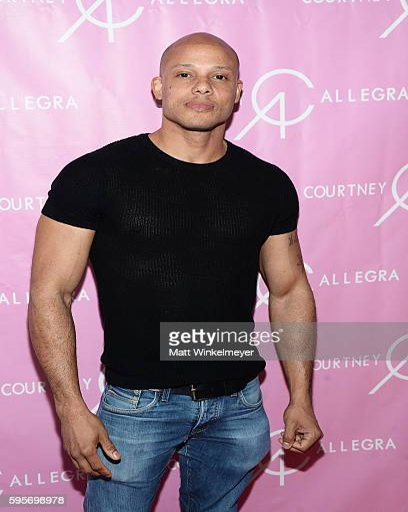
person attends the opening and show